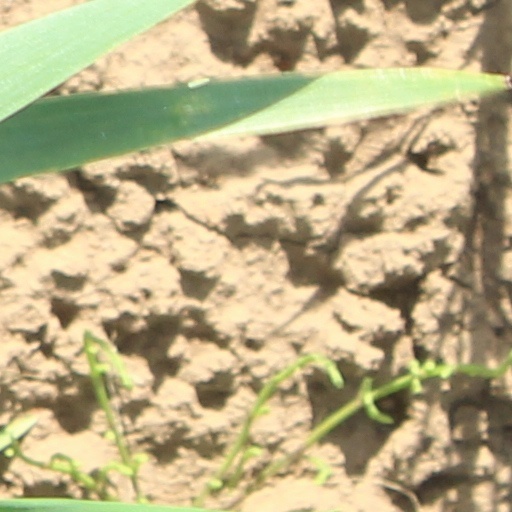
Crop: wheat